Wels catfish

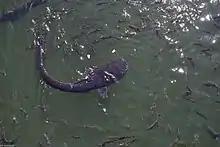
Wels catfish in Chernobyl are fed bread by tourists

An unusual habitat for the species exists inside the Chernobyl exclusion zone, where a small population lives in abandoned cooling ponds and channels at a close distance to the decommissioned power plant. These catfish appear healthy, and are maintaining a position as top predators in the aquatic ecosystem of the immediate area.